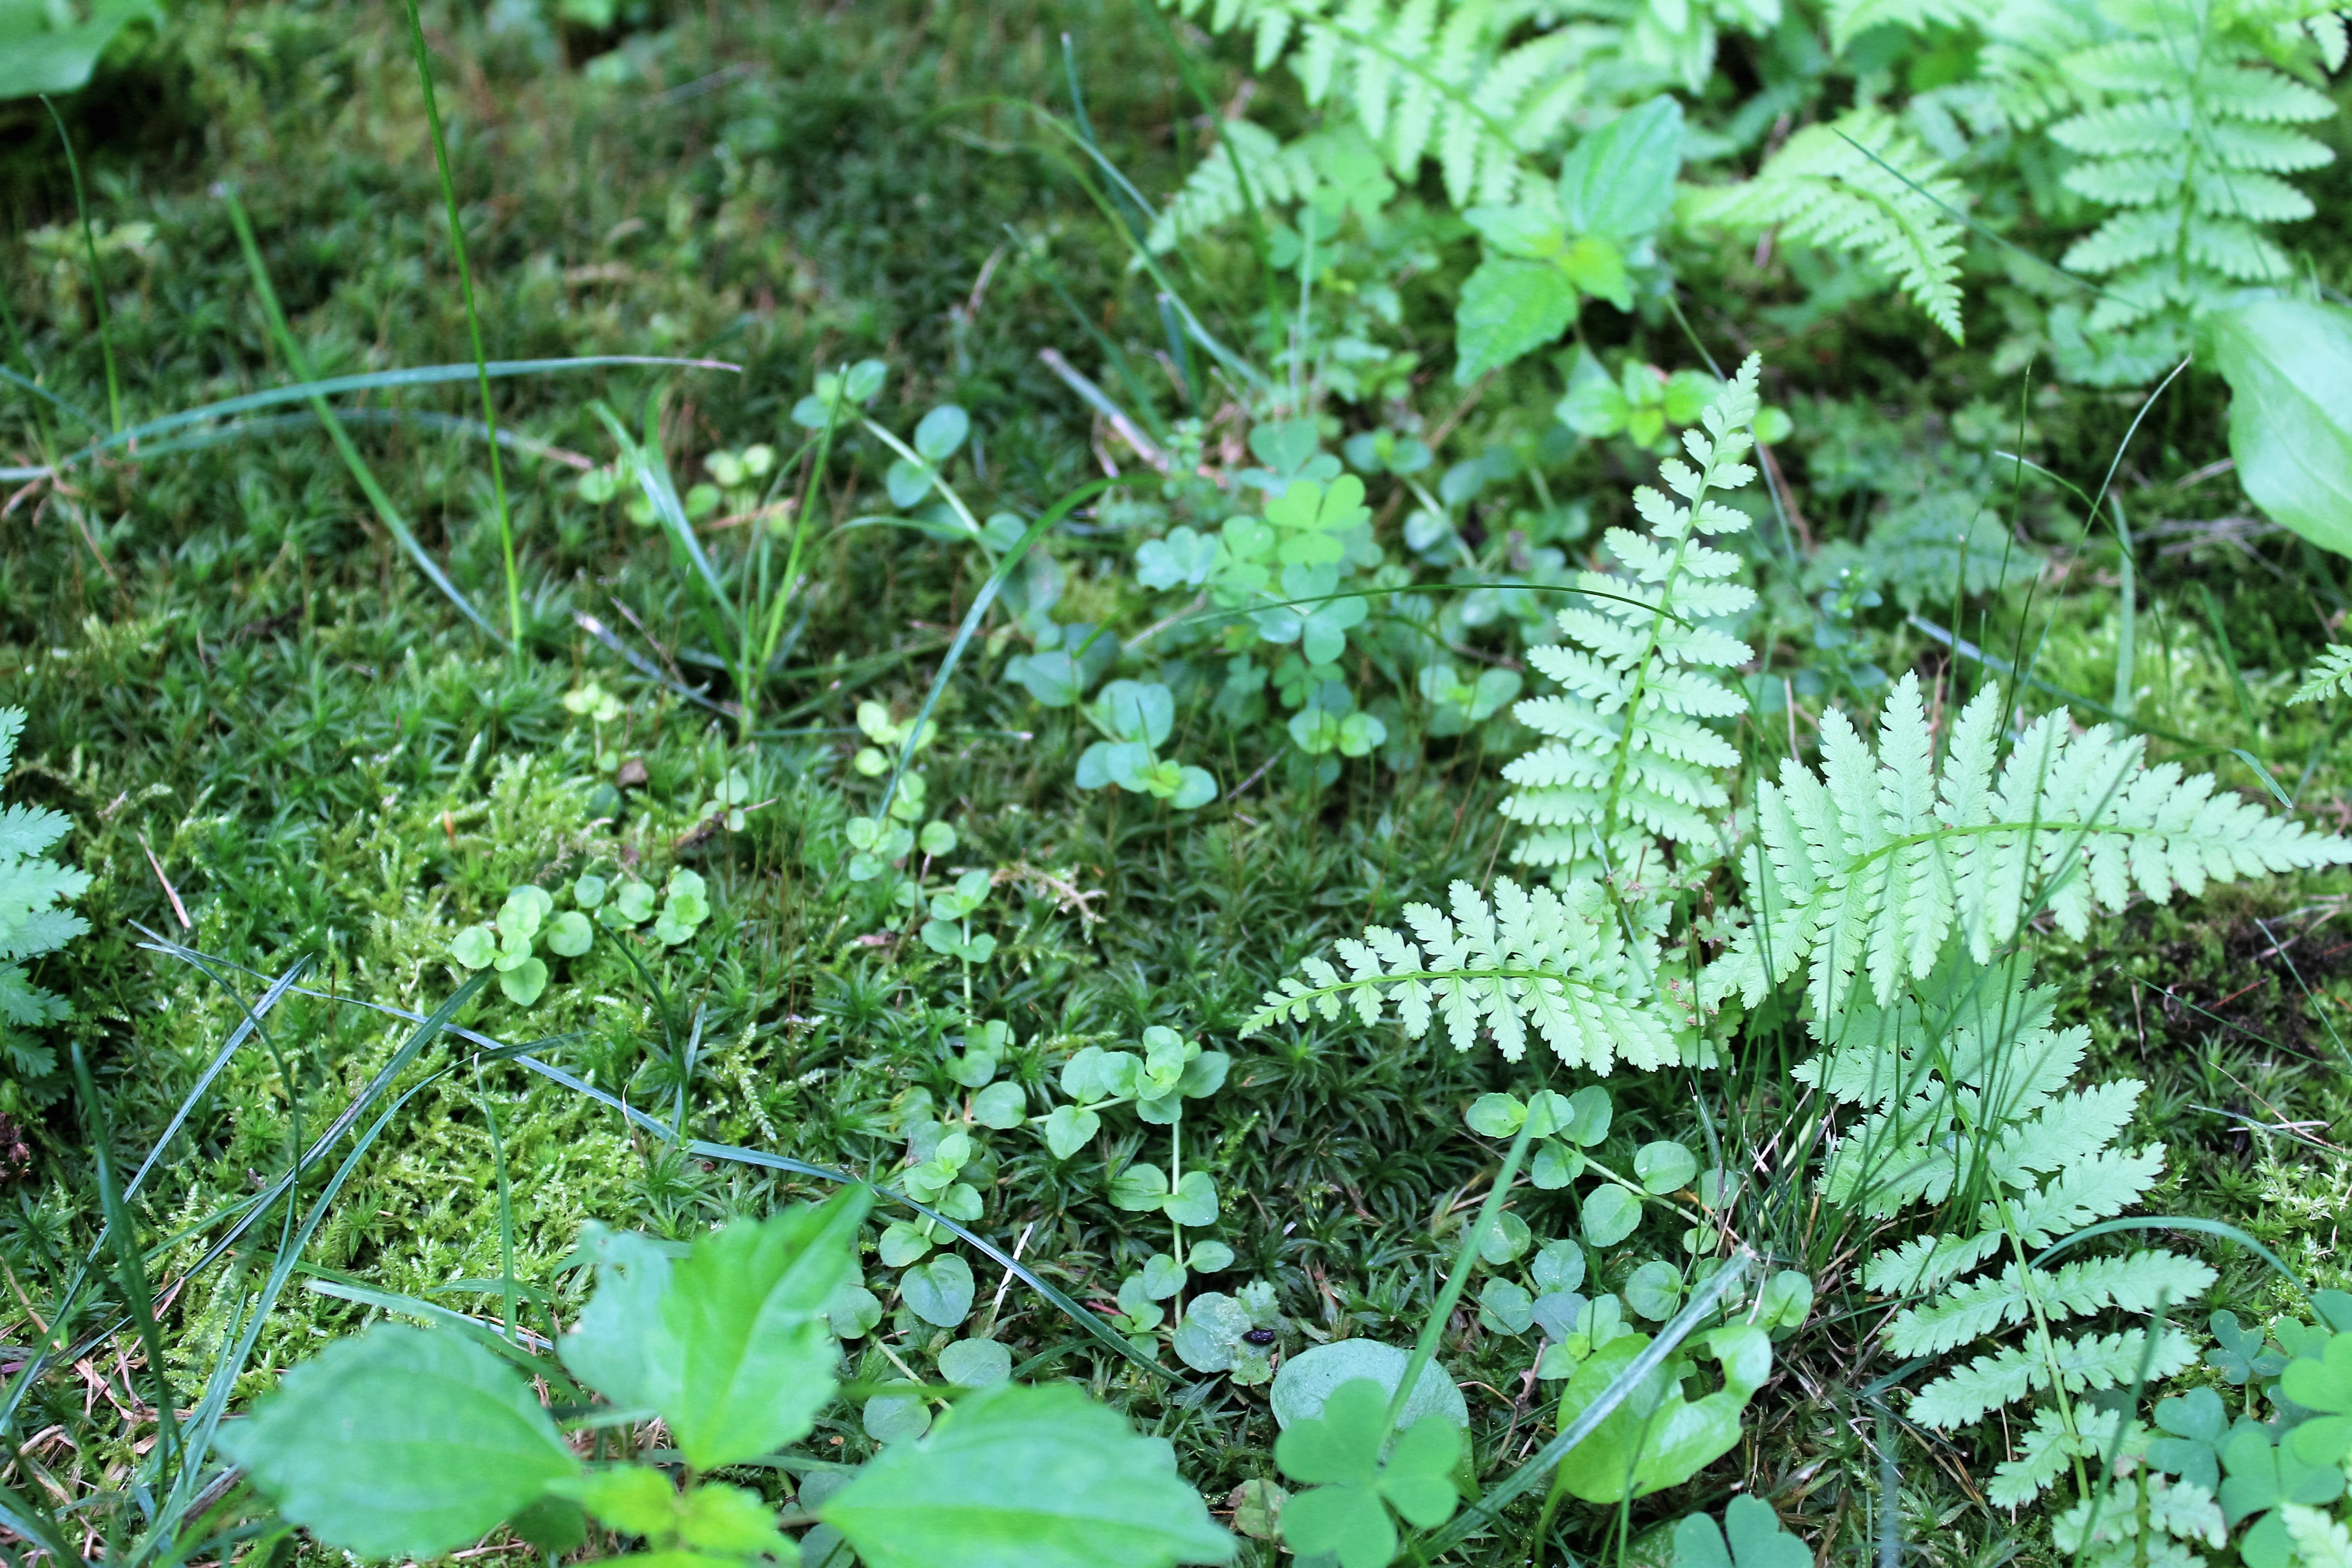
plant, leaf, flower, green, herb, botany, garden, flora, fern, plants, vegetation, ecosystem, flowering plant, annual plant, land plant, ferns and horsetails, vascular plant, ostrich fern